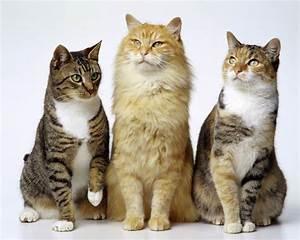
cat